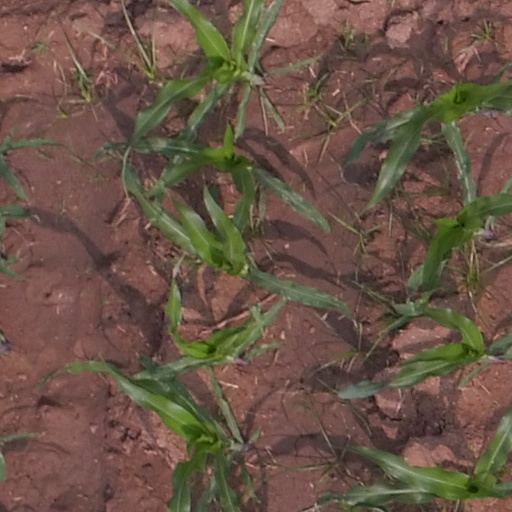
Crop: maize; corn